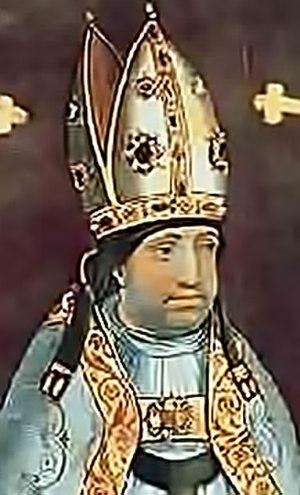
Rodrigo Jiménez de Rada, ou Rodrigue Chimène en français était un ecclésiastique et historien navarrais.